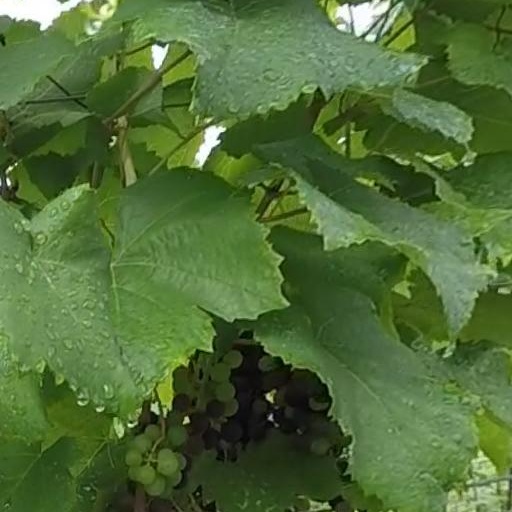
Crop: grape